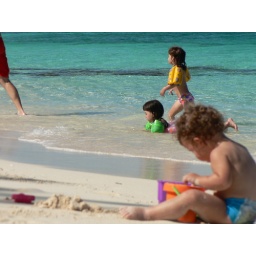
Nina, Helena and Sofia in the water and on the beach at Rose Island, the Bahamas